Mataderos

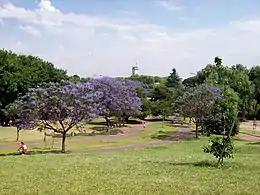
Jacarandas in bloom, Alberdi Park.

One of the city's largest public housing developments, "Los Perales", was built just south of the Liniers Market by Juan Perón's administration in 1949. The neighborhood football club, Club Atlético Nueva Chicago, currently play in the Primera Nacional, the second division of Argentine football league system.